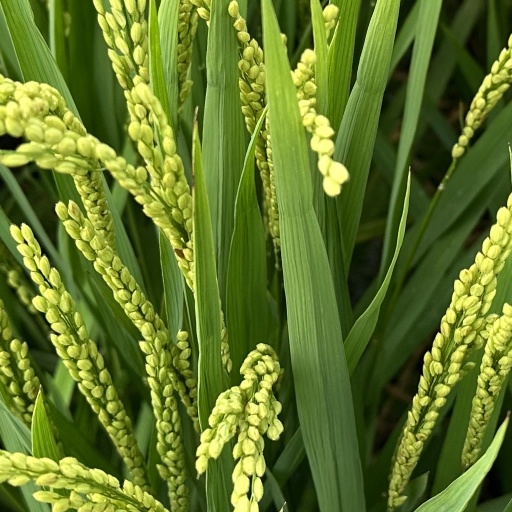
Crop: rice